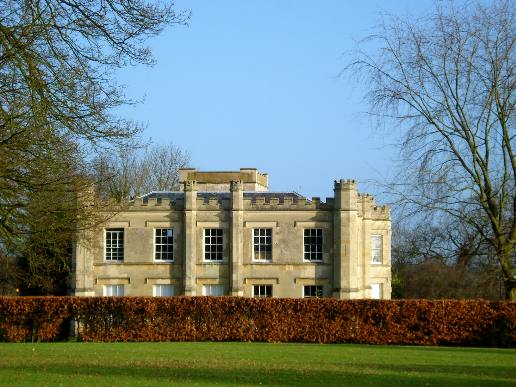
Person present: No